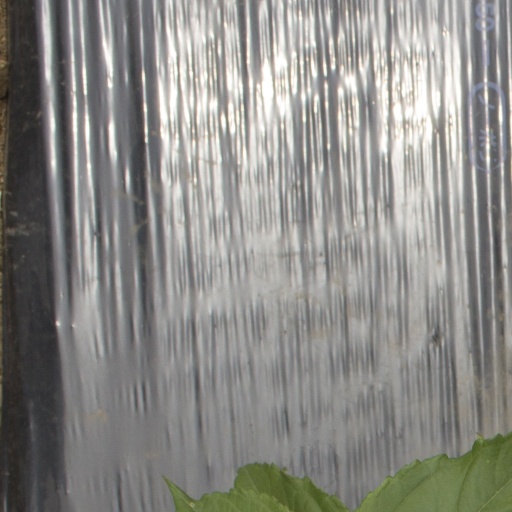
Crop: Jerusalem artichoke